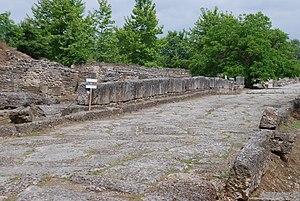
Vue du site archéologique de l'ancienne Dion, au pied du Mont Olympe (Grèce).